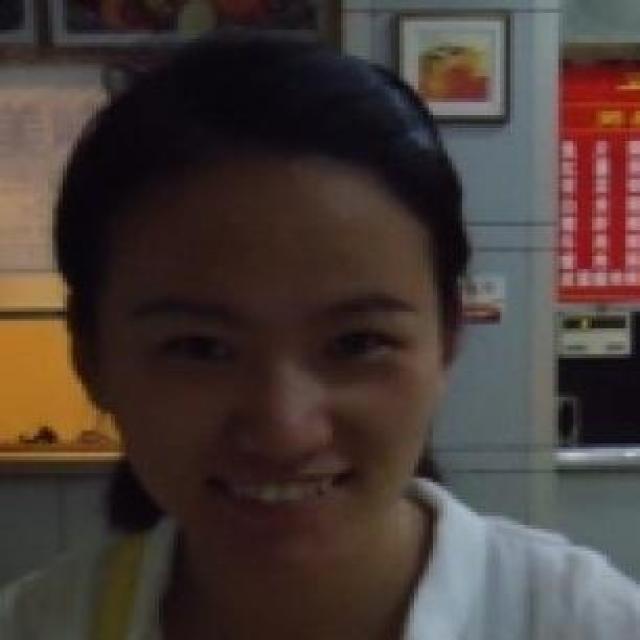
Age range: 21-44